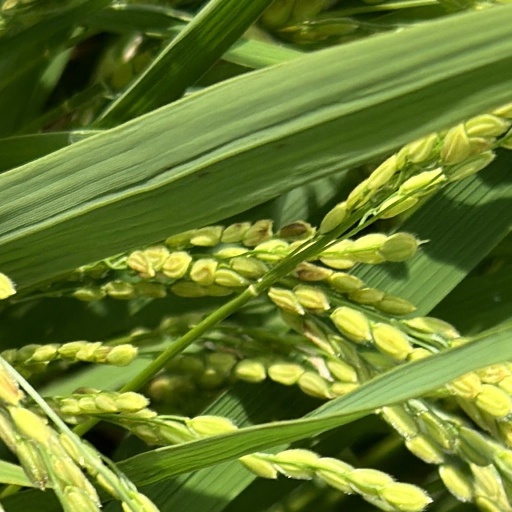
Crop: rice